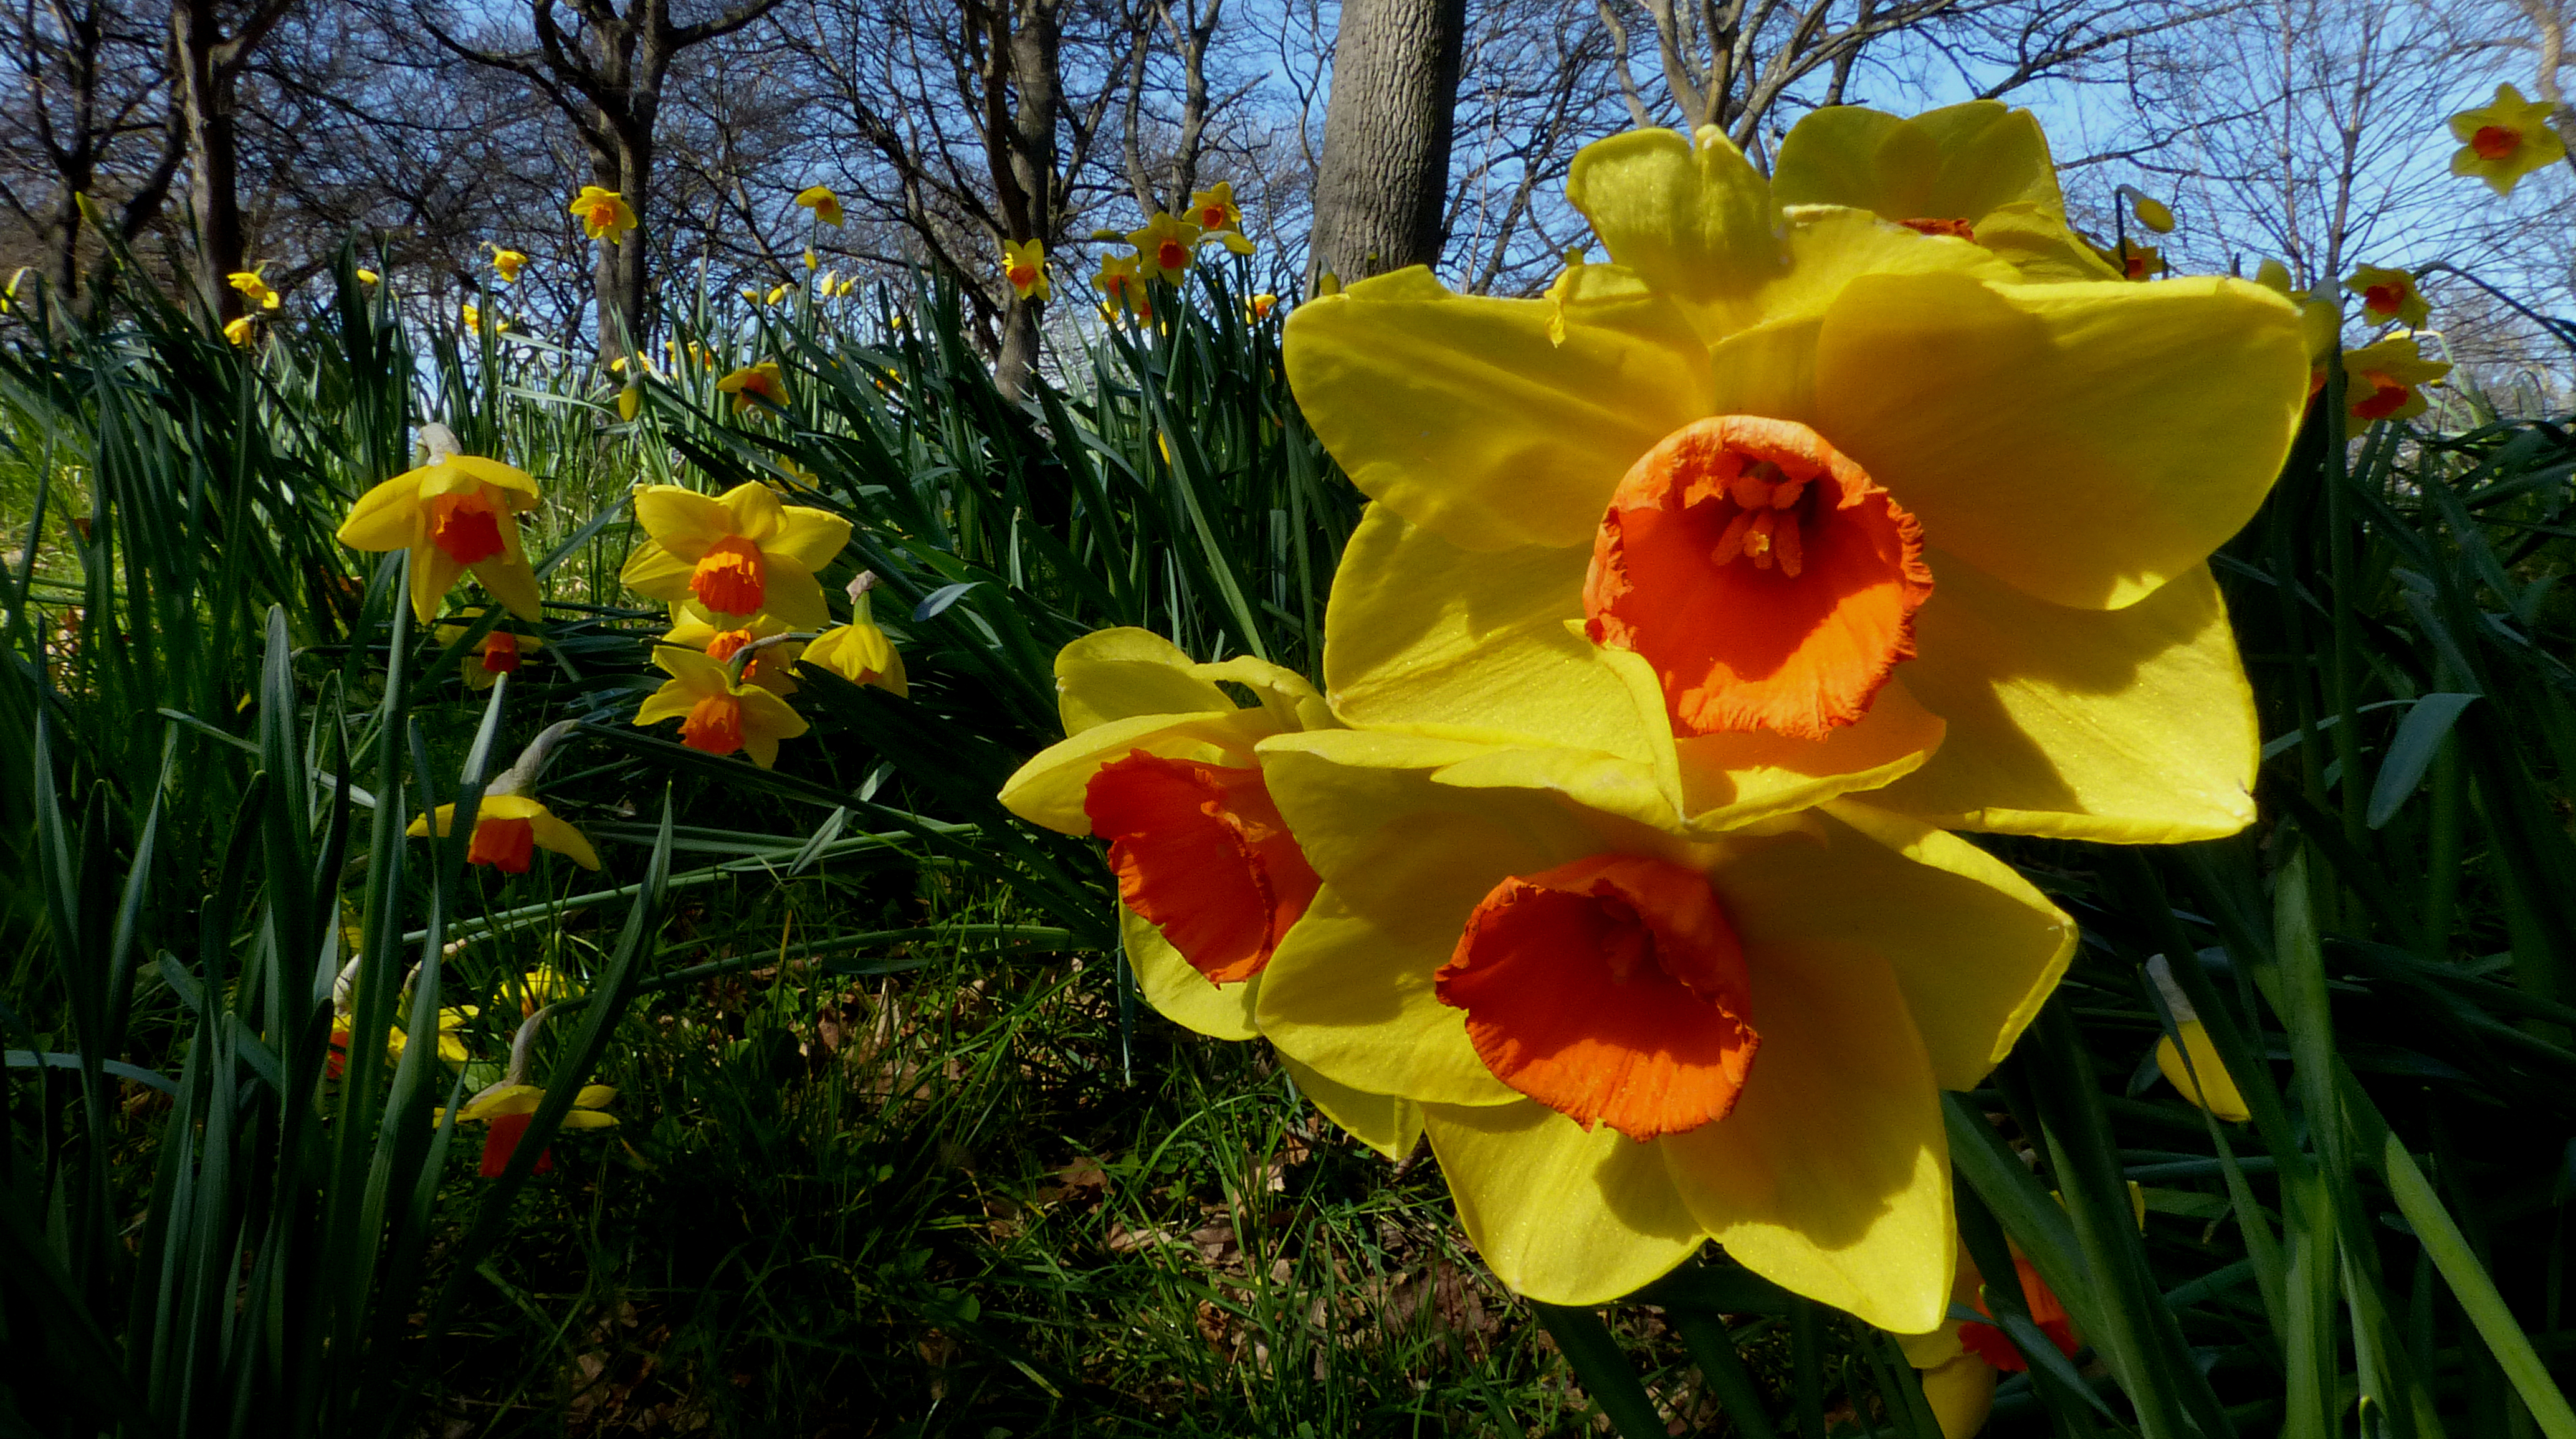
plant, flower, floral, spring, botany, yellow, flora, wildflower, flowers, yellowflowers, daffodils, narcissus, gardens, lumix, lumixfz200, blooms, daylily, flowering plant, land plant